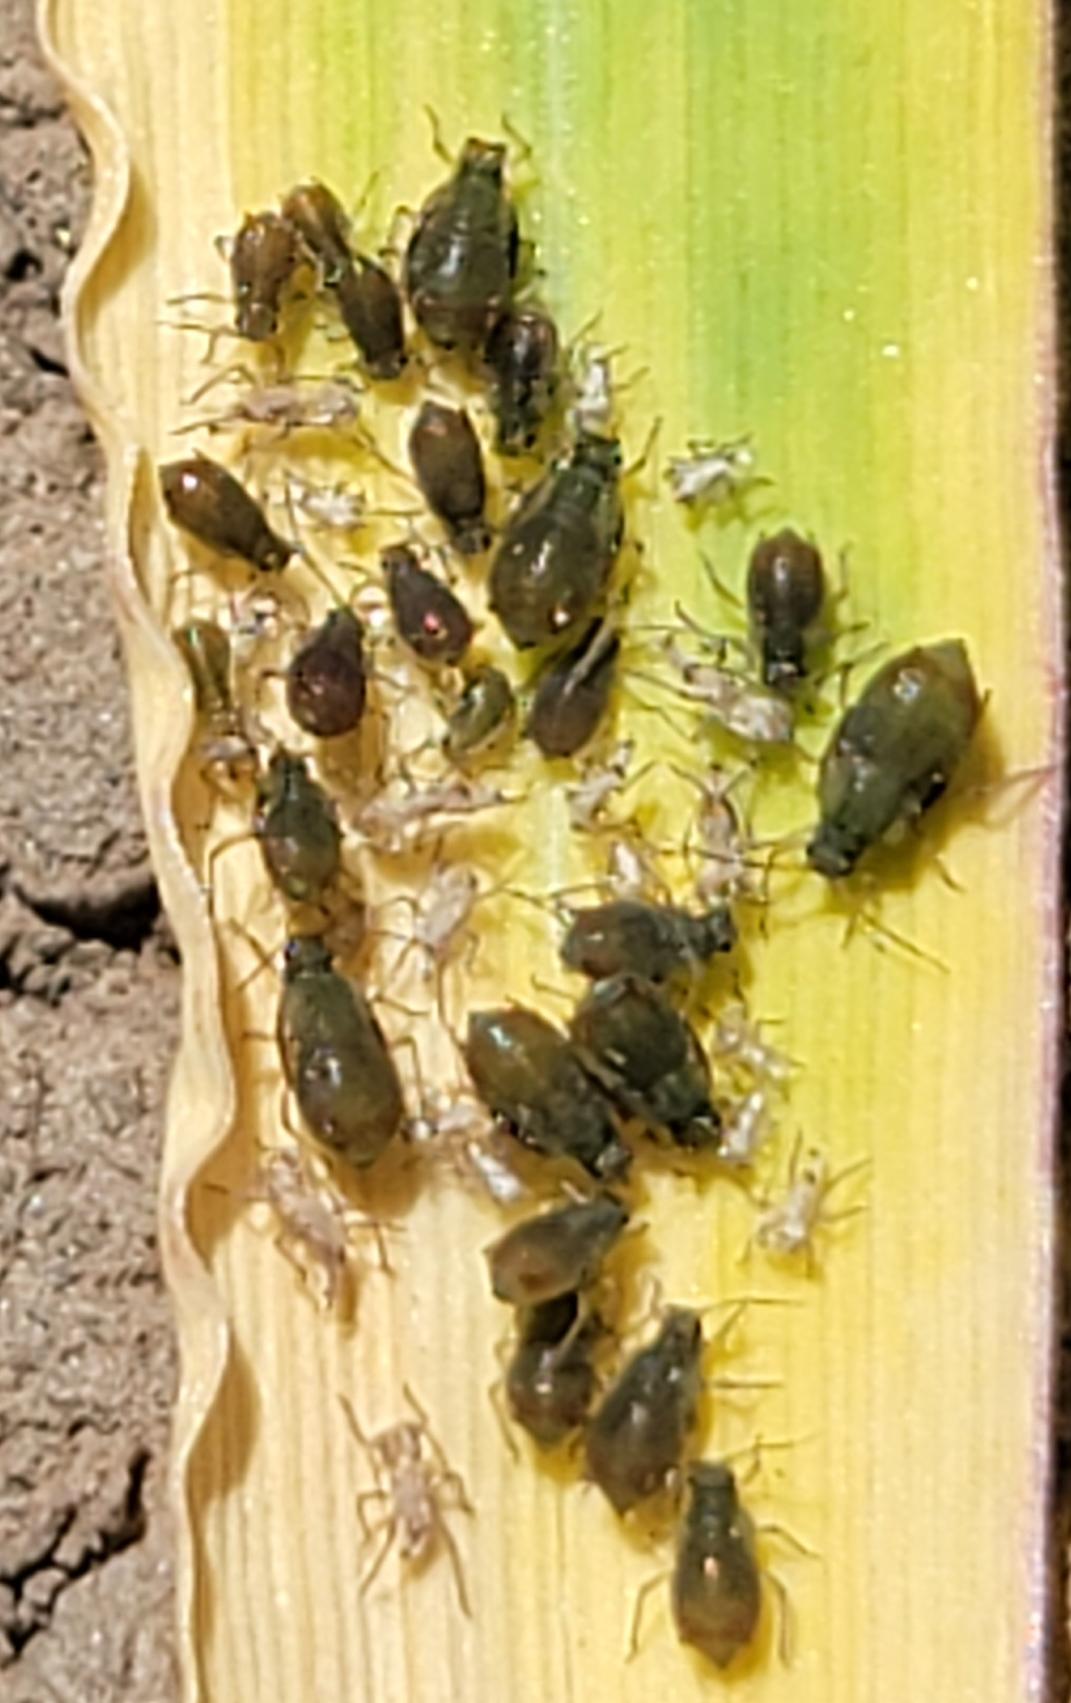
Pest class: bird_cherry_oat_aphid